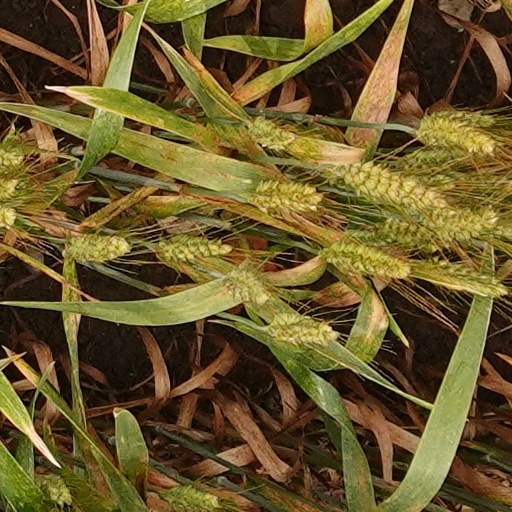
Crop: wheat